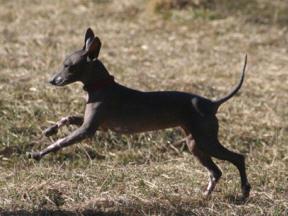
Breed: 220-n000069-Mexican_hairless